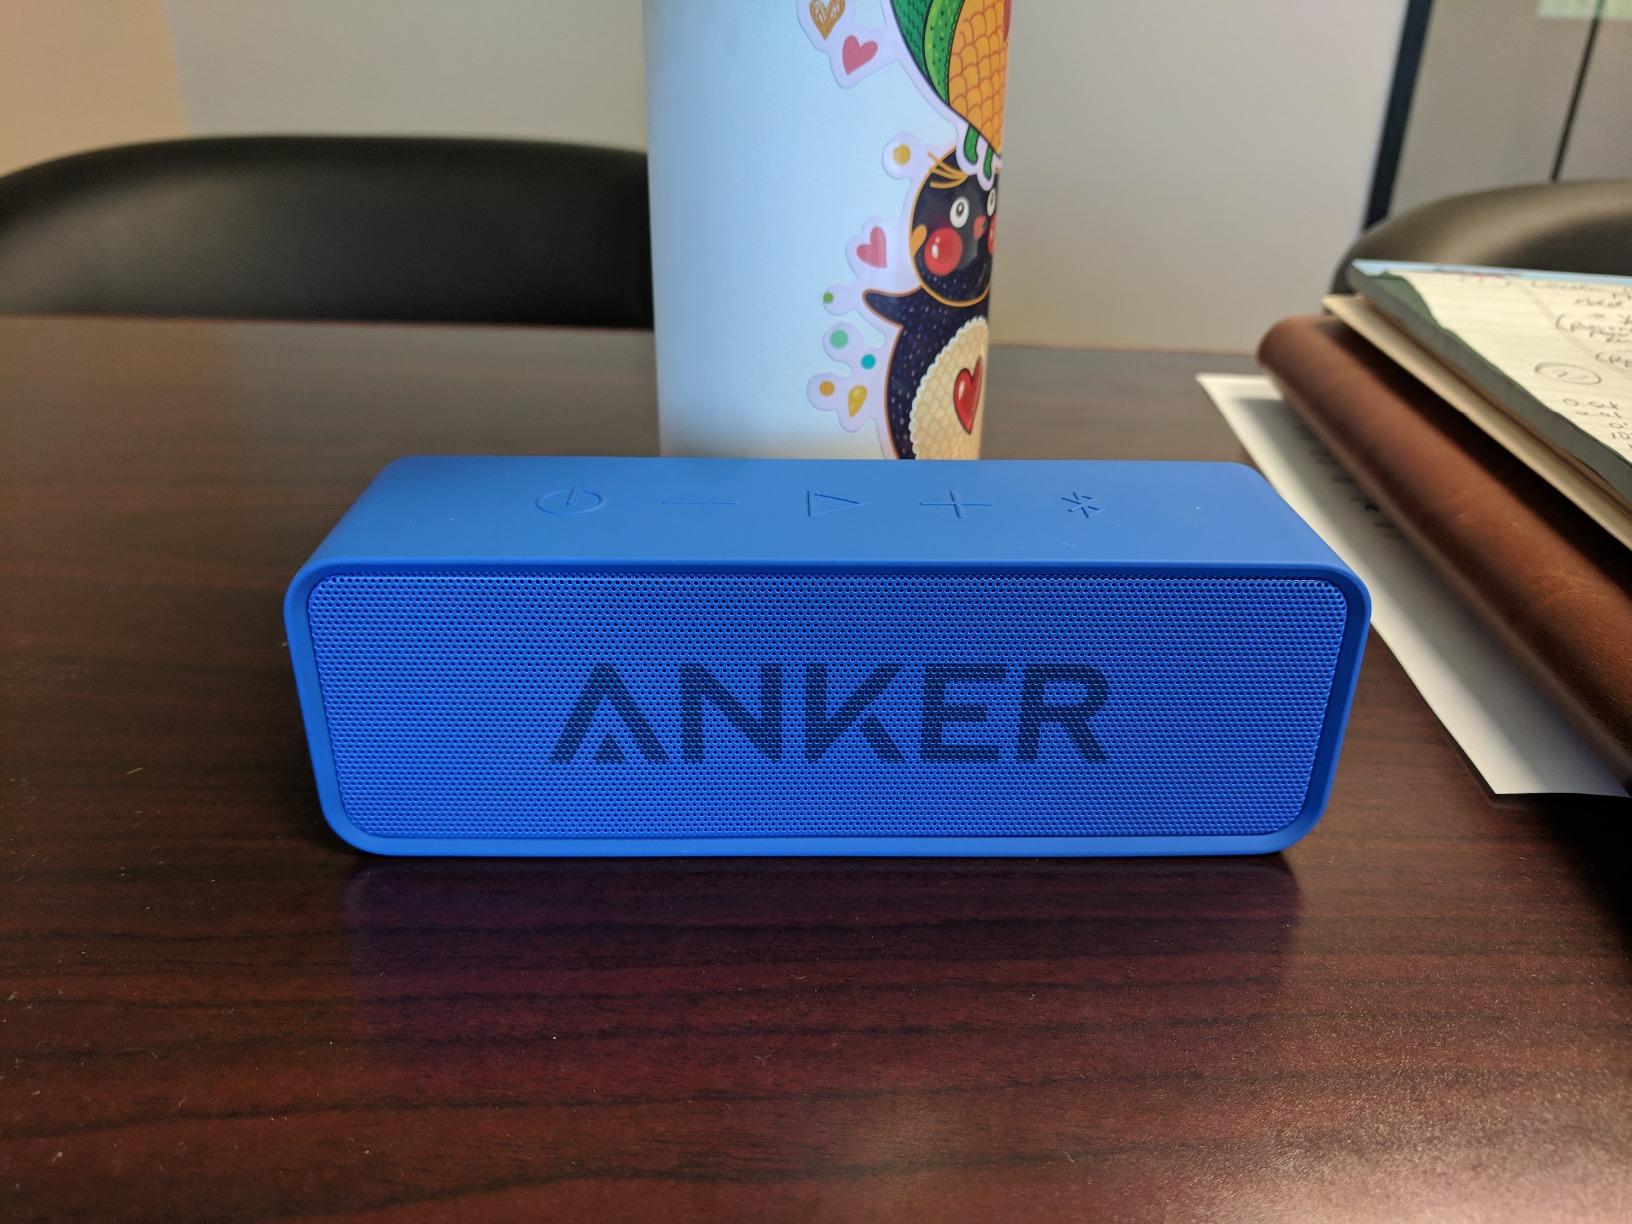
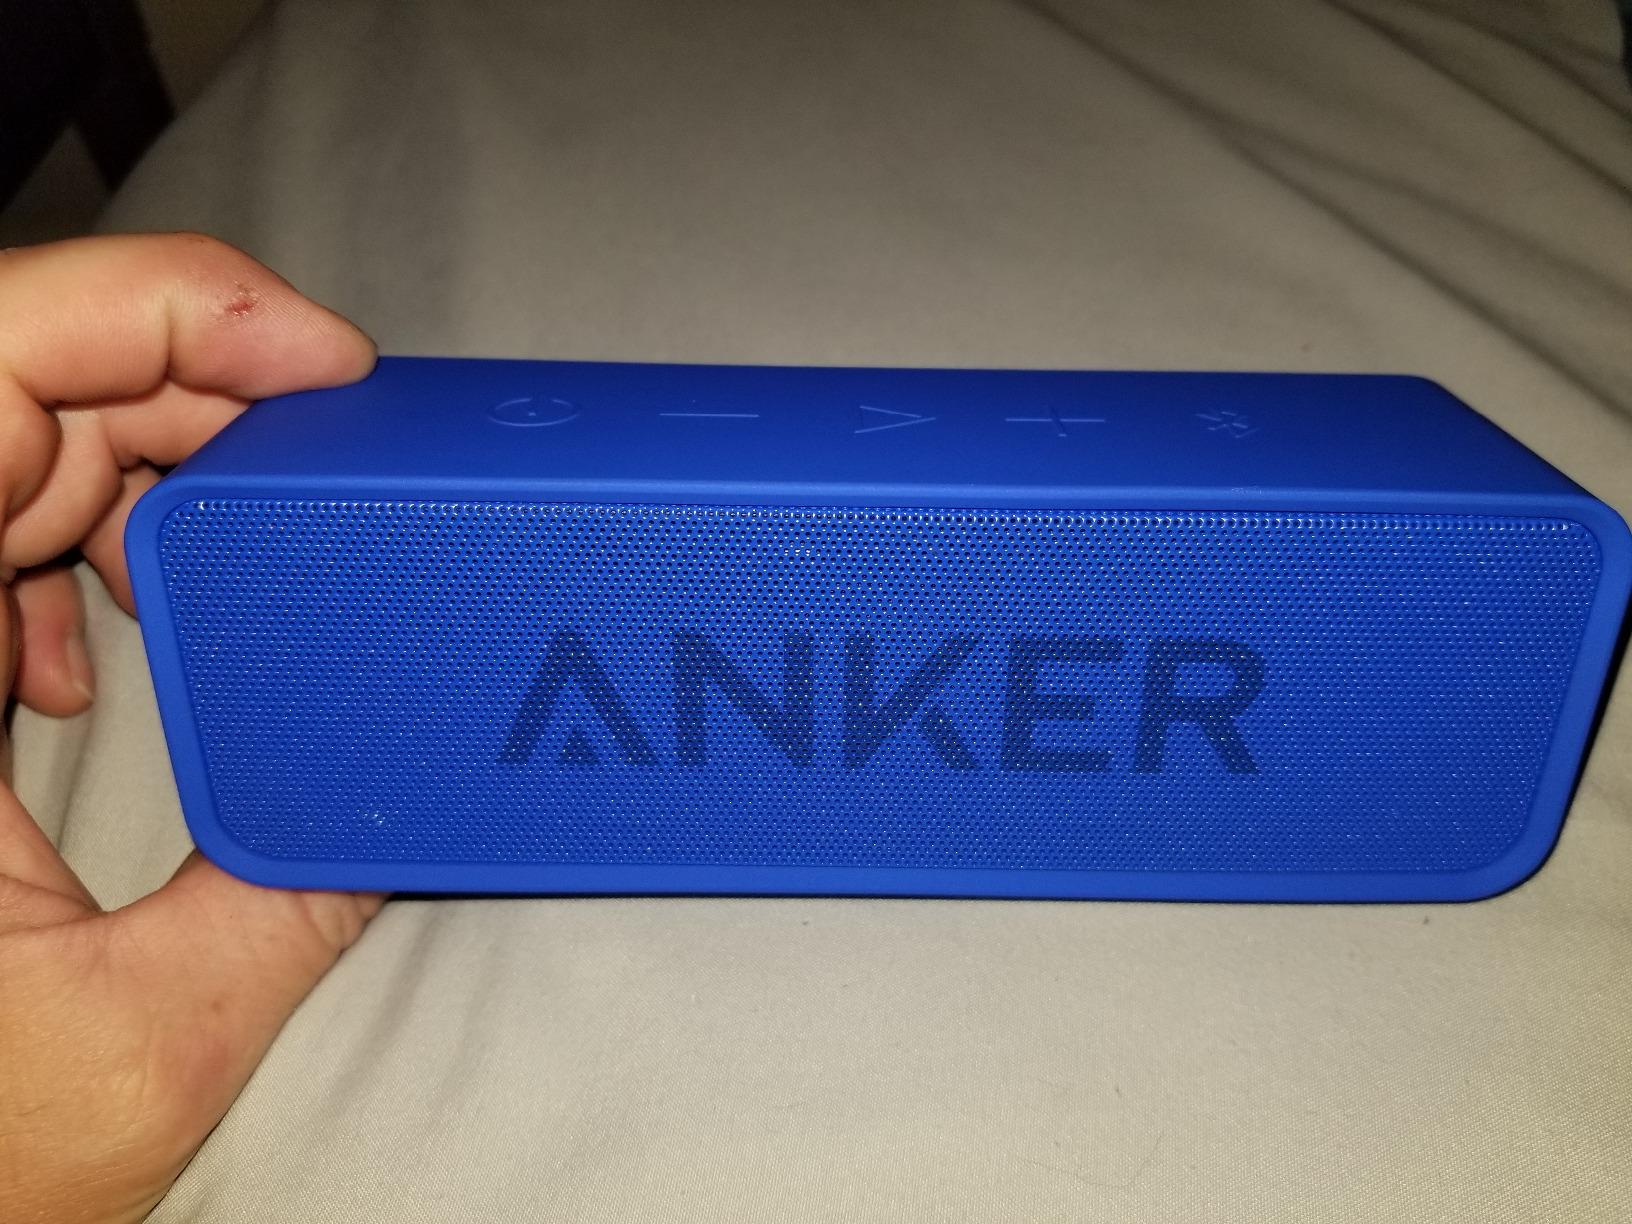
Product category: speaker
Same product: yes